Richard Levy (paleoclimatologist)

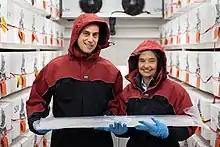
Levy and Nancy Bertler, members of the 2019 Prime Minister's Science Prize winning team

The SeaRise team was awarded the 2019 Prime Minister's Science Prize for highlighting the relationship between global warming, melting Antarctic ice and rising sea levels. Their prediction that the melting of the Southern Continent could cause the flooding of coastal cities and regions, helped support the targets of the 2015 Paris Agreement, and Levy said he was humbled "because we love what we do and we feel we're doing something important." Levy credited Tim Naish with bringing the team together, noting that "this work requires connections. It's not something we can do by ourselves and it takes a massive team effort. Tim Naish has had the vision of what's needed and brought all the components together to help us achieve what we have". He also said that winning the award was significant [because] "we need to tell people what we know and help them understand why it's important to act sooner rather than later".